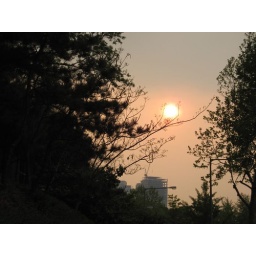
The setting in the yellow dust filled sky of Korea